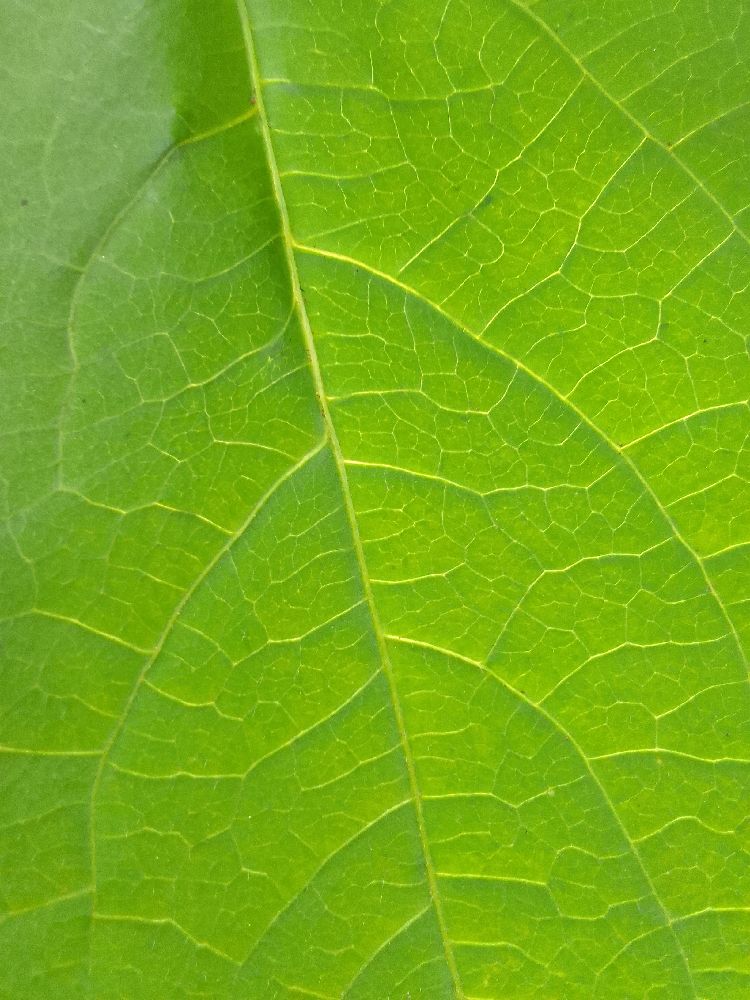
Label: healthy